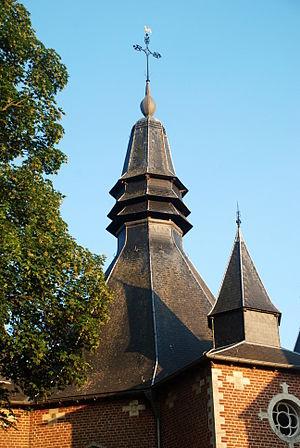
Belgique - Brabant wallon - Genappe - Loupoigne - Chapelle Notre-Dame de Foy
La chapelle Notre-Dame-de-Foy est une chapelle votive catholique de style baroque située à Loupoigne, un village de la commune belge de Genappe, en Brabant wallon.